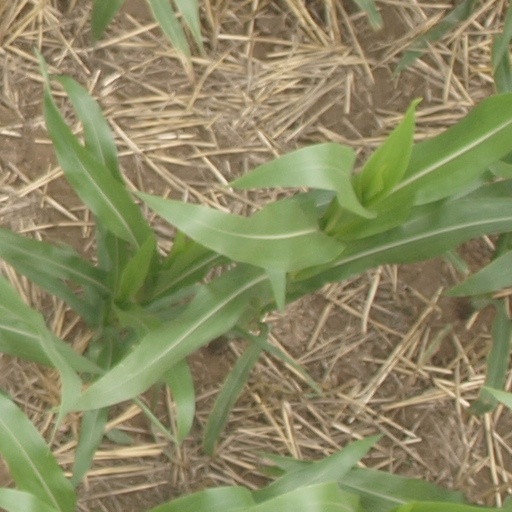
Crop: maize; corn